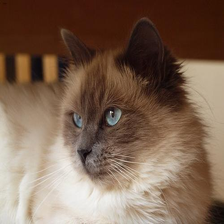
Species: cat
Breed: Ragdoll